Trakų Vokė Manor

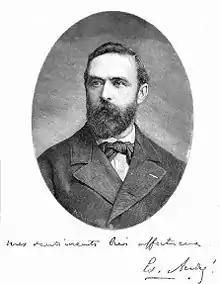
Édouard André c1880

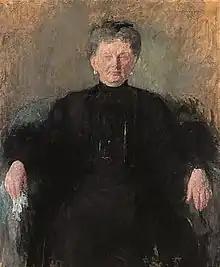
Countess Róża née Potocki

Jan Józef invited the famous landscape architect Édouard André to the manor in order to redesign the park. From André's notes, we know that together with his son Rene (also a professional landscape architect), he visited Trakų Vokė for the first time in 1898. Work on the park and garden were completed in 1900.